Man at Large

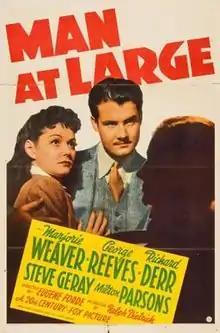
Theatrical release poster

Man at Large is a 1941 American mystery thriller film directed by Eugene Forde and written by John Larkin. The film stars Marjorie Weaver, George Reeves, Richard Derr, Steven Geray, Milton Parsons and Spencer Charters. The film was released on September 26, 1941, by 20th Century Fox.